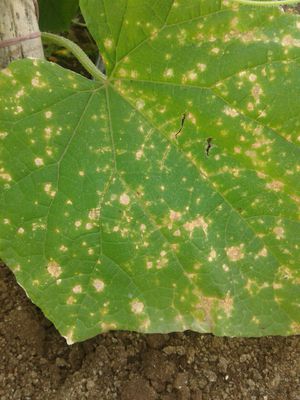
Plant: Cucumber
Disease: cucumber angular leaf spot